Lech-Lecha

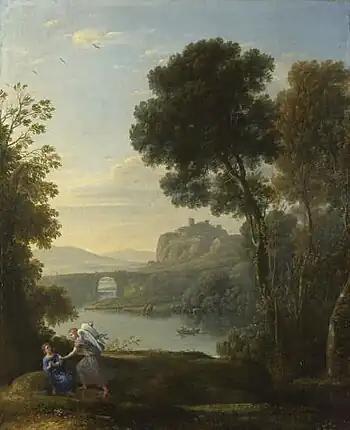
Landscape with Hagar and the Angel (1646 painting by Claude Lorrain)

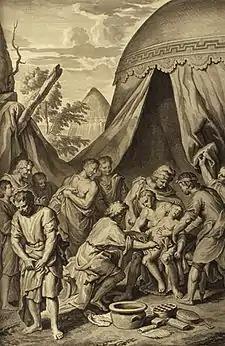
Abraham Took Ishmael with All the Males Born in His House and Circumcised Them (illustration from the 1728 "Figures de la Bible")

Rabbi Simeon bar Yohai deduced from the words, "and she had a handmaid, an Egyptian, whose name was Hagar," in Genesis 16:1 that Hagar was Pharaoh's daughter. Rabbi Simeon taught that when Pharaoh saw what God did on Sarah's behalf, Pharaoh gave his daughter to Sarai, reasoning that it would be better for his daughter to be a handmaid in Sarai's house than a mistress in another house. Rabbi Simeon read the name "Hagar" in to mean "reward" ("agar"), imagining Pharaoh to say, "Here is your reward ("agar")."